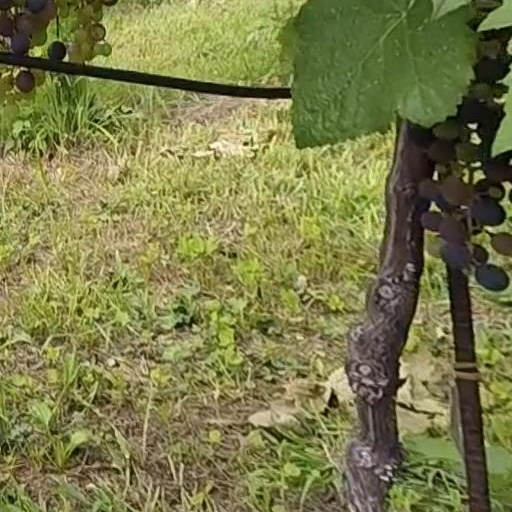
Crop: grape